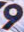
Number: 9